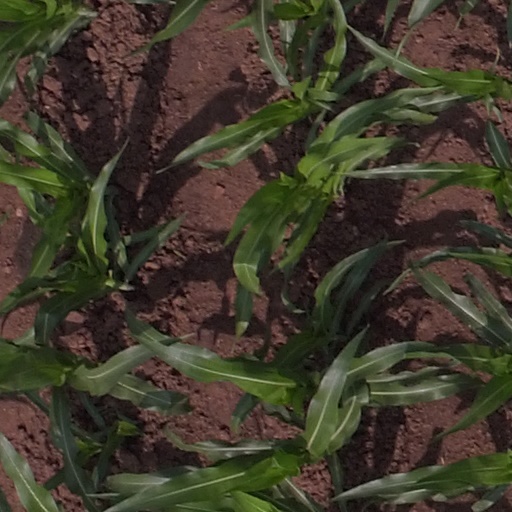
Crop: maize; corn